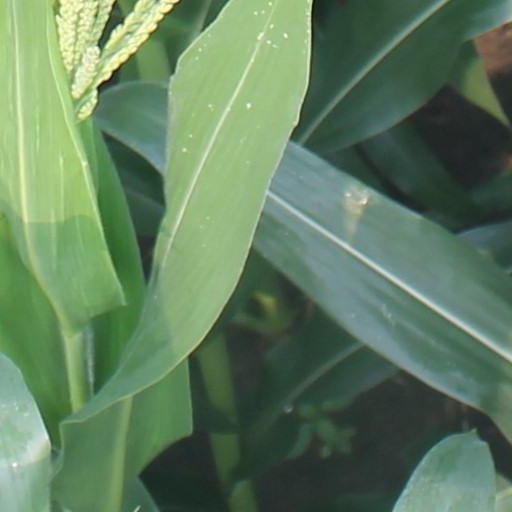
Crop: maize; corn